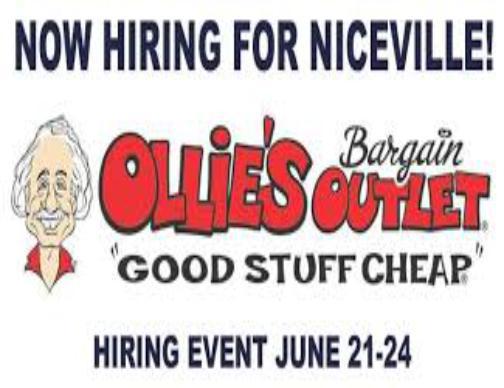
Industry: Others